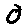
Label: 0